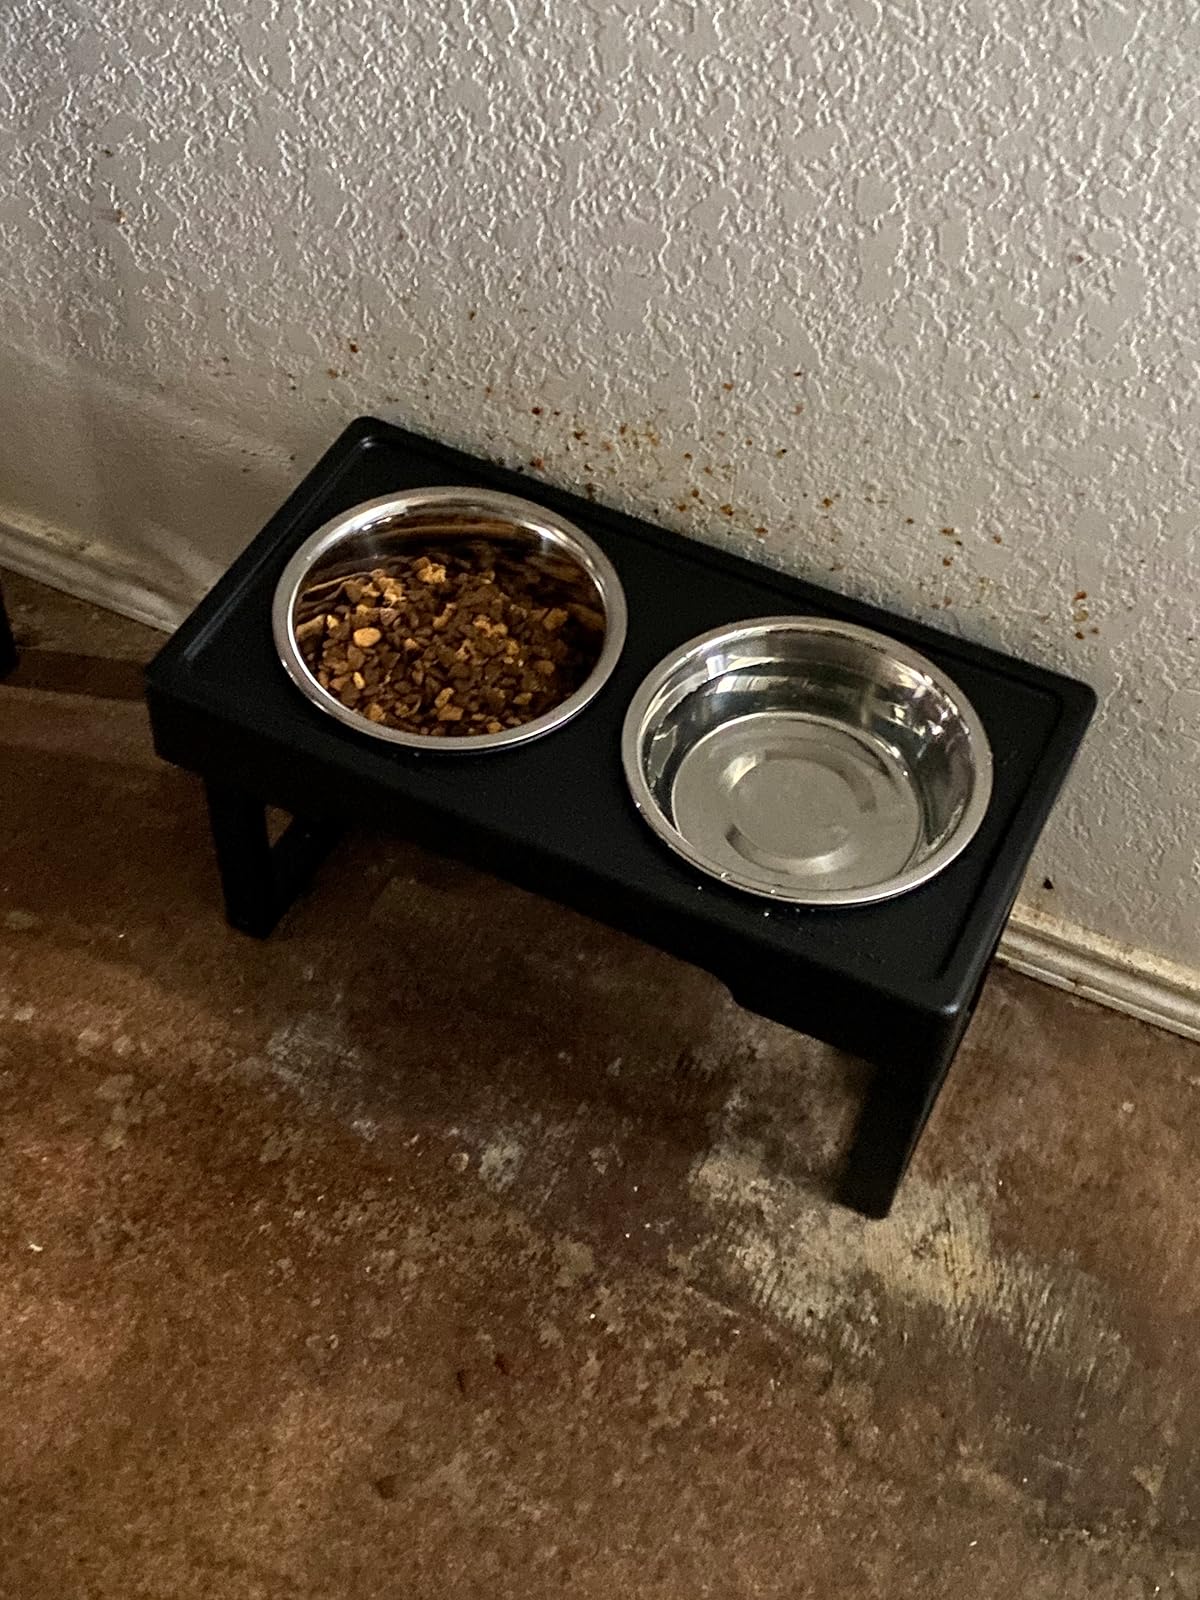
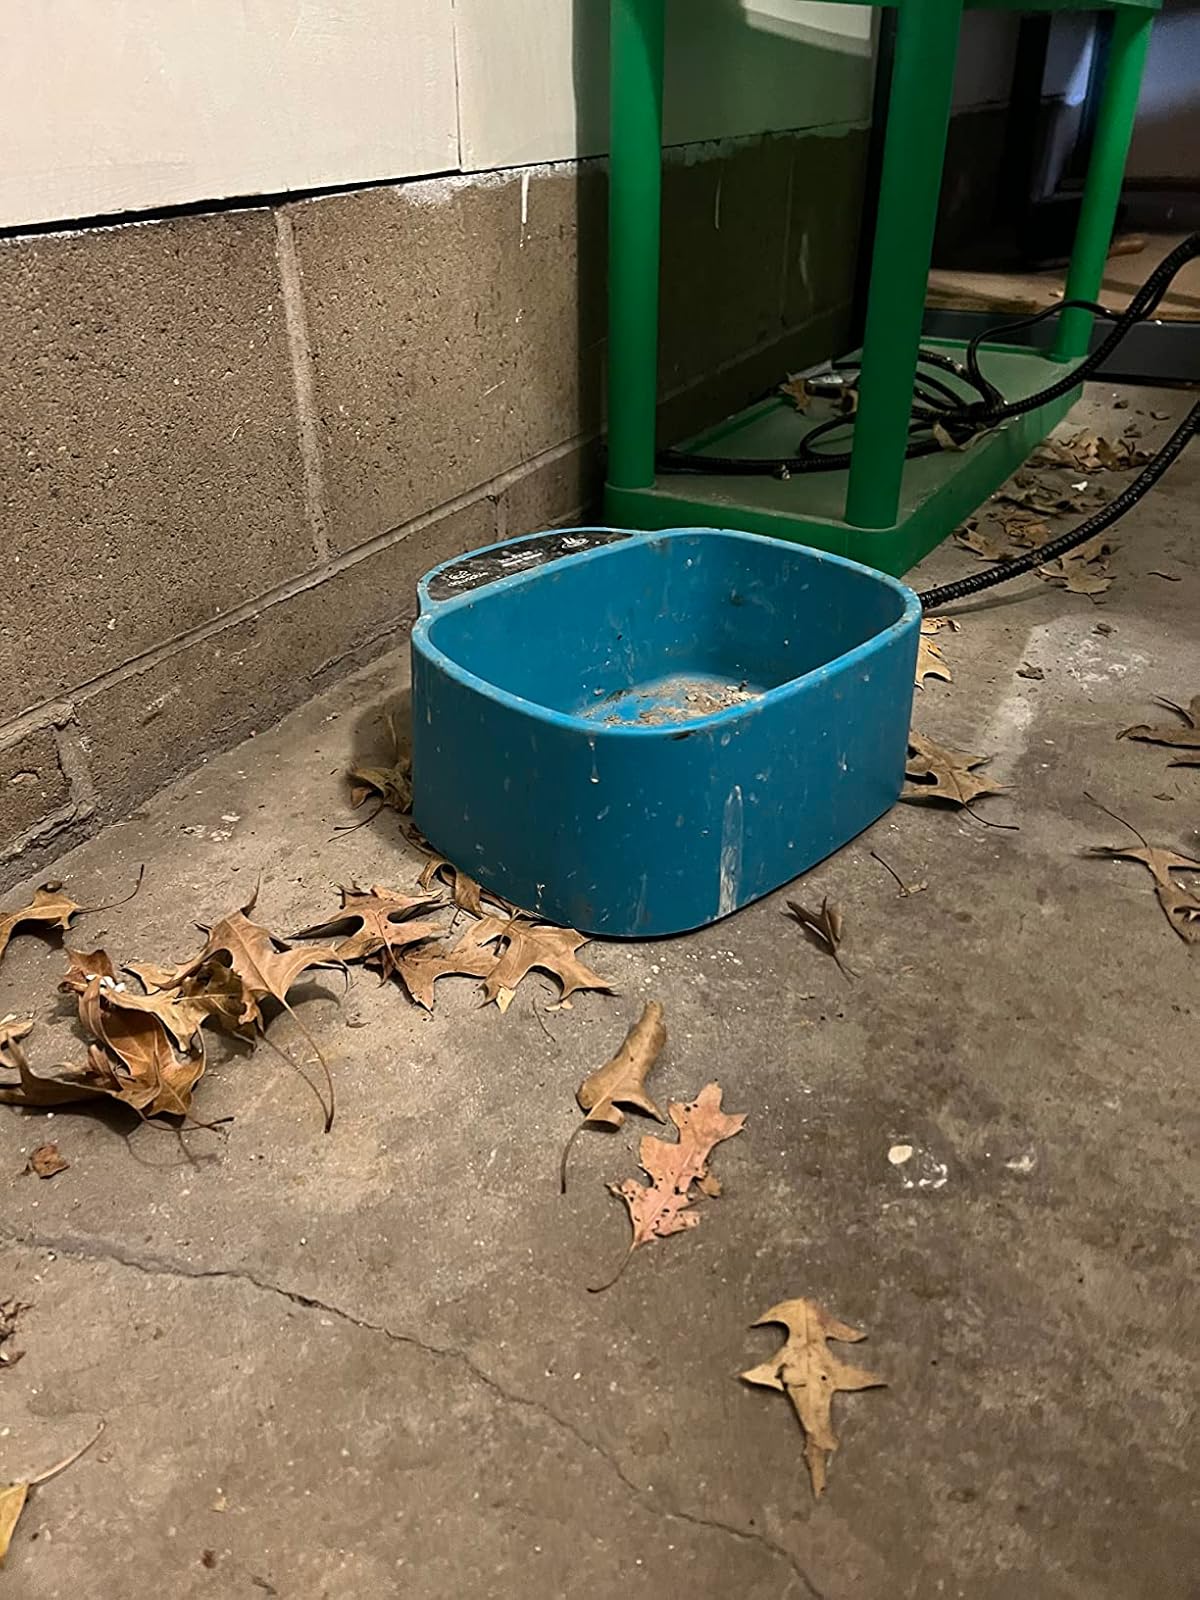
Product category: items_bowl
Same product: no